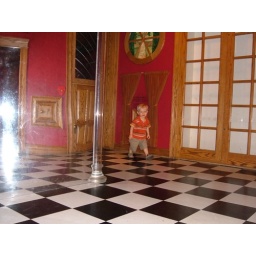
harry in the house of mirrors